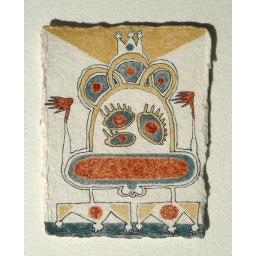
drawing by Nathan Hayden, 2009-2010, approximately 3&amp;quot; inches x 2&amp;quot; inches, ink and earth and plant pigmented watercolor on paper